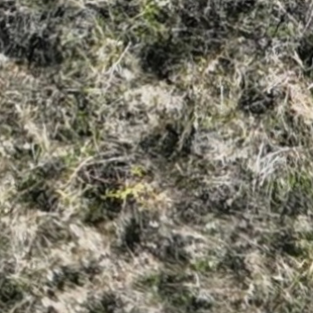
Month: october